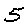
Label: 5